Great Sacandaga Lake

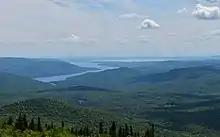
Great Sacandaga Lake from Hadley Mountain Fire Observation Station

Damming the Sacandaga River had been proposed repeatedly throughout the late 19th century. Only after several large floods impacted downstream communities, such as the city of Albany, was there a serious and concerted effort by the state to explore flood control. A public benefit corporation was established to study the feasibility of the dam and later adopted a resolution proposing the dam in 1924. Construction began in the 1920s and completed in March 1930, at a cost of $12 million. The dam was built at Conklingville in the Town of Day, Saratoga County. Four covered bridges and a steel railroad bridge were removed or destroyed. A new bridge consisting of 21 steel spans was constructed at Batchellerville. This 1930 bridge was replaced in 2012.